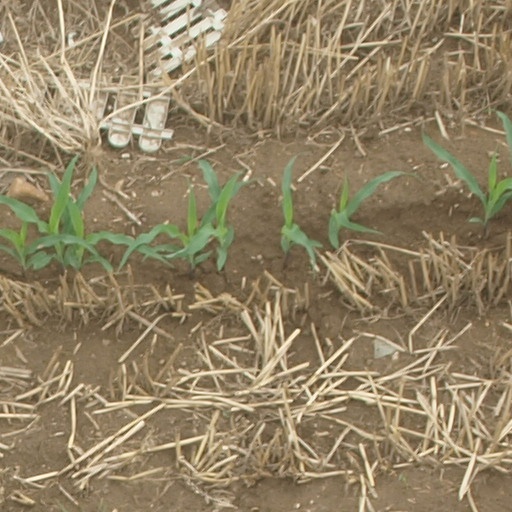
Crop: maize; corn